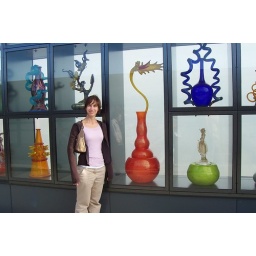
barb on glass bridge over highway 705